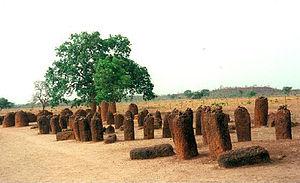
L’Afrique de l’Ouest est une région terrestre couvrant toute la partie occidentale de l’Afrique subsaharienne. Elle comprend approximativement les pays côtiers au nord du golfe de Guinée jusqu’au fleuve Sénégal, les pays couverts par le bassin du fleuve Niger ainsi que les pays de l’arrière-pays sahélien.